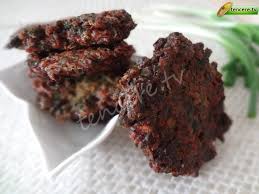
Yemek: mucver